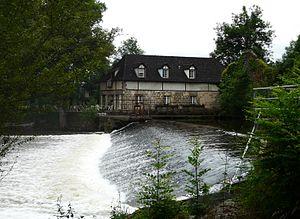
Allassac est une commune française située dans le département de la Corrèze en région Nouvelle-Aquitaine.